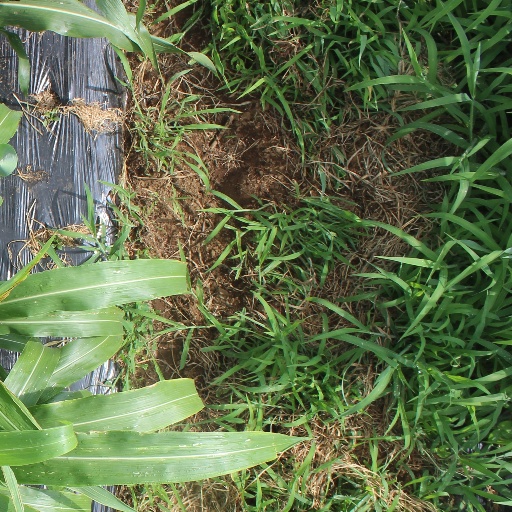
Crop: sorghum